Sven Lindqvist

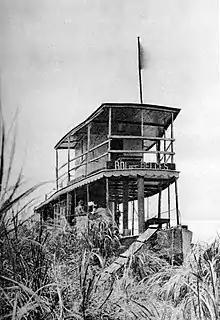
"Exterminate all the Brutes" revisits the colonial genocidal racism personified by Conrad's Mr Kurtz, who travels up the Congo in a riverboat, as Conrad did in the "Roi des Belges" (pictured).

Lindqvist's favourite among his books was his 1996 "Exterminate all the Brutes", first published in Swedish in 1992 as "". Its title is taken from a phrase uttered by the murderous racist imperialist Mr Kurtz in Joseph Conrad's 1899 novella "Heart of Darkness". As a boy, Lindqvist had seen a photograph of the emaciated corpses at Buchenwald concentration camp. He stated that the image of Nazi atrocity and the novella came together in his mind, and in "Exterminate all the Brutes" he argues that Hitler grew up in a time when the whole of the Western world was "soaked in the conviction" that imperialism was a biological necessity that inevitably destroyed "the lower races". Lindqvist argued controversially that this attitude had already killed millions in genocides before Hitler's application of the principle to white people, and noted that his book had resulted in academic study of the "effect of colonial atrocities on Nazi crimes".